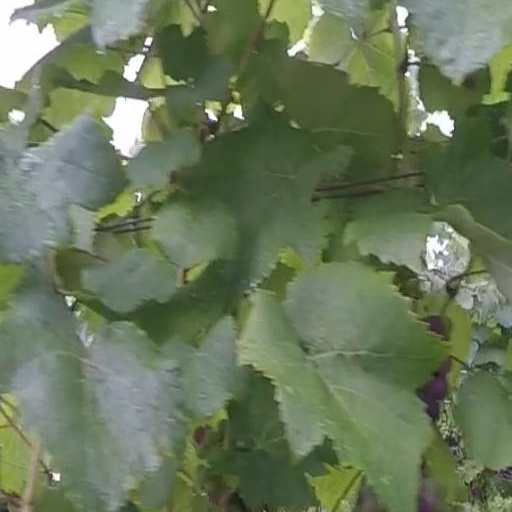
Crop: grape